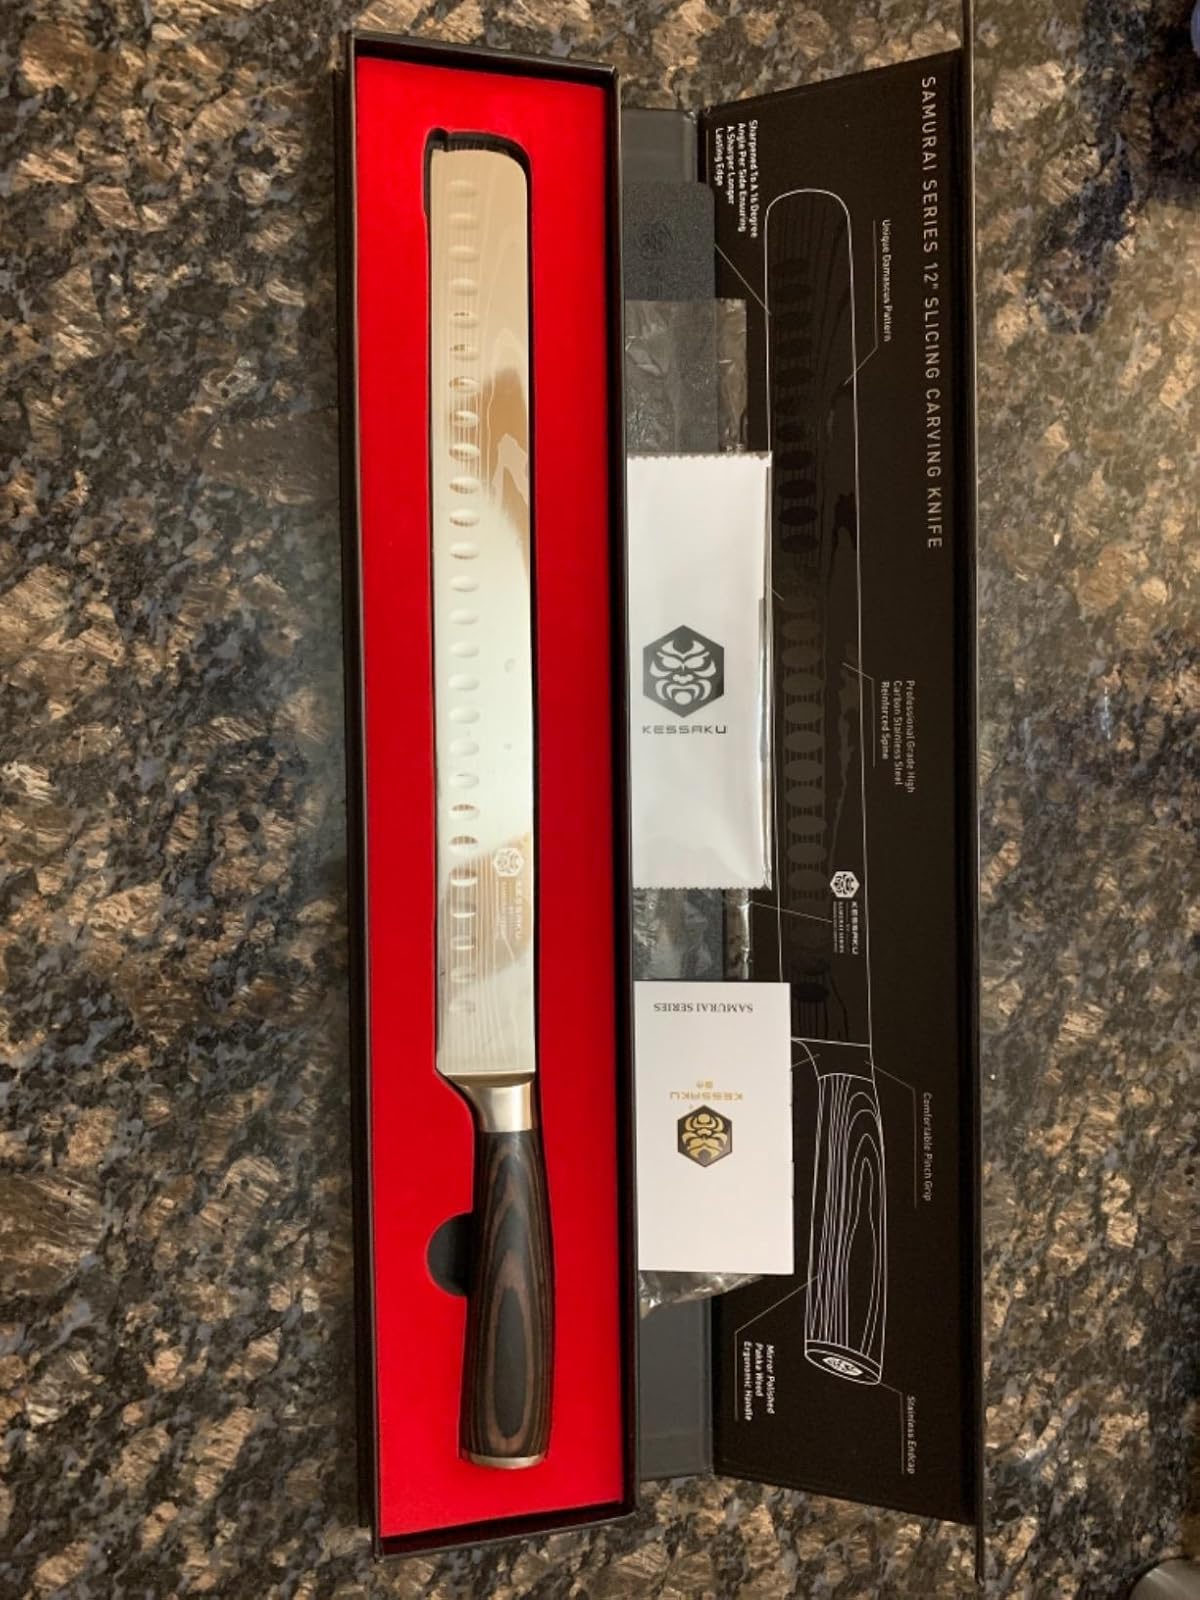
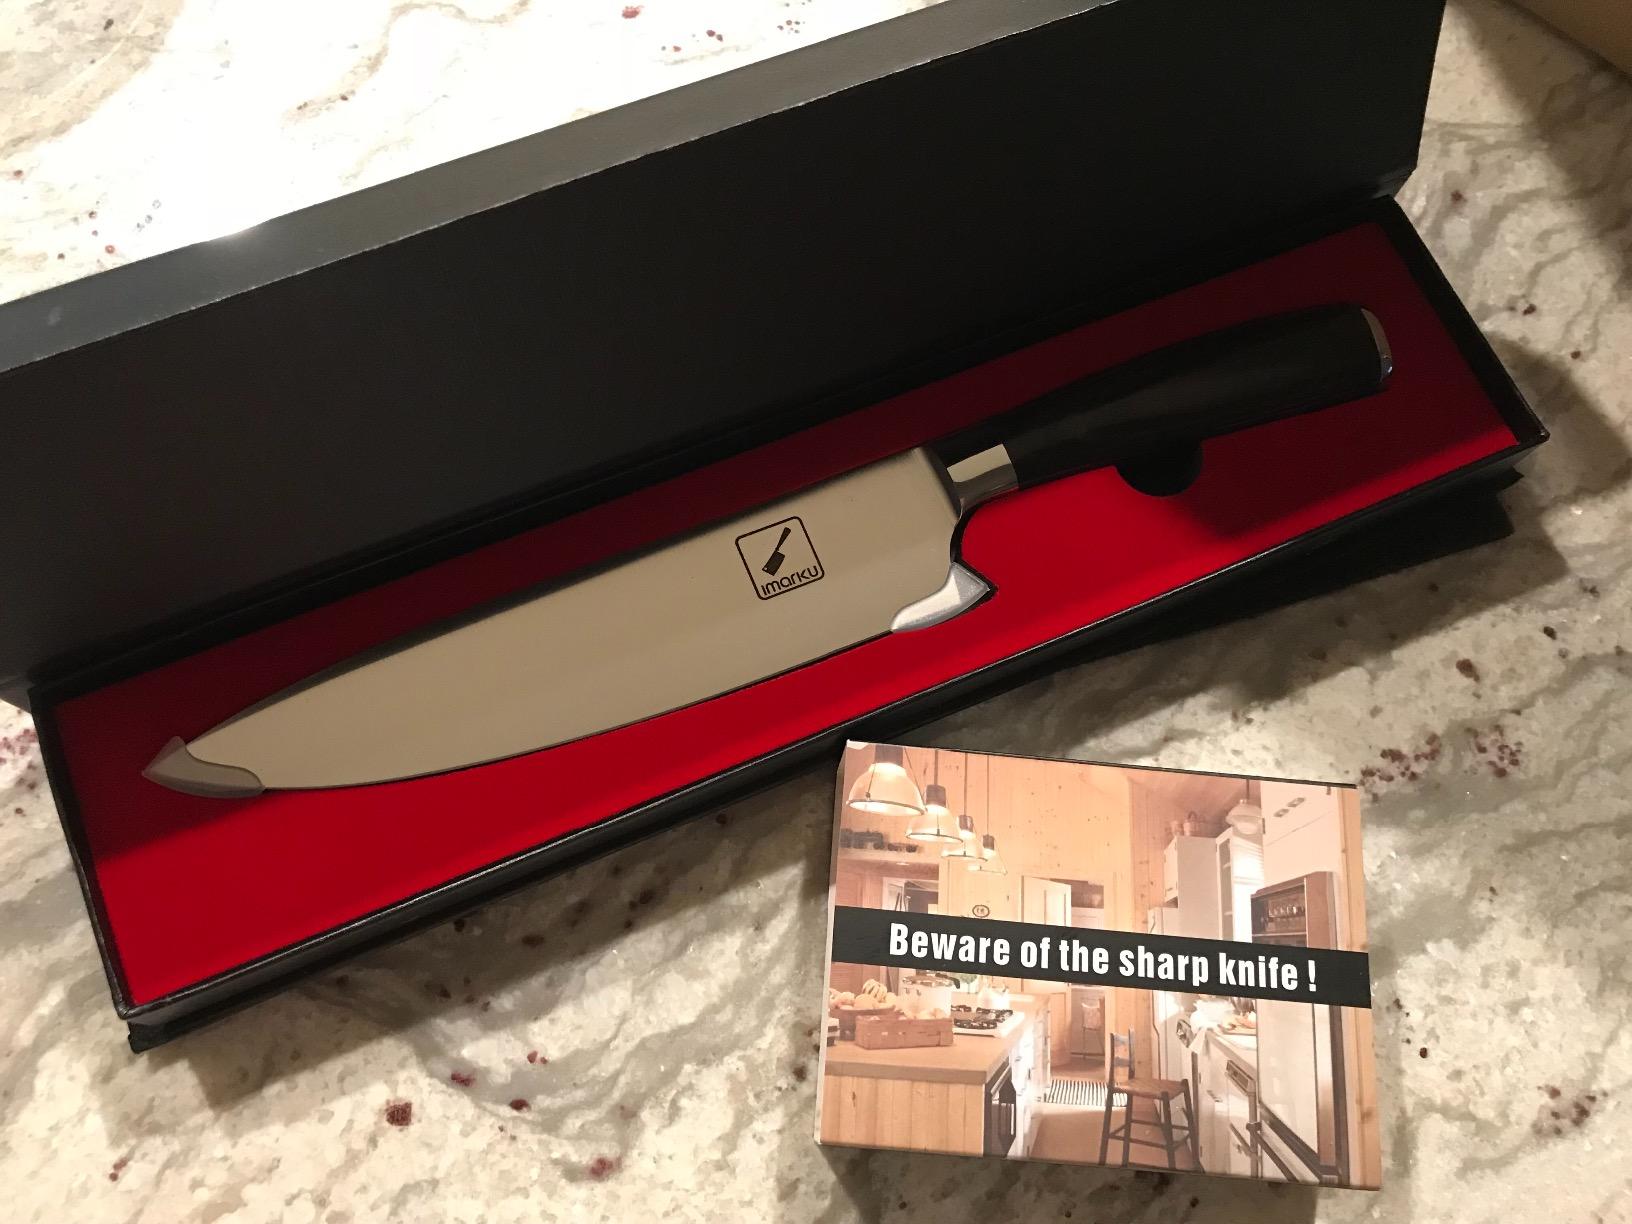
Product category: items_knife
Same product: no